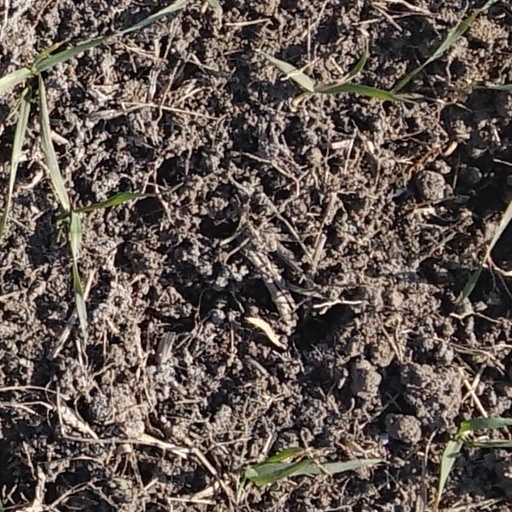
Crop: wheat